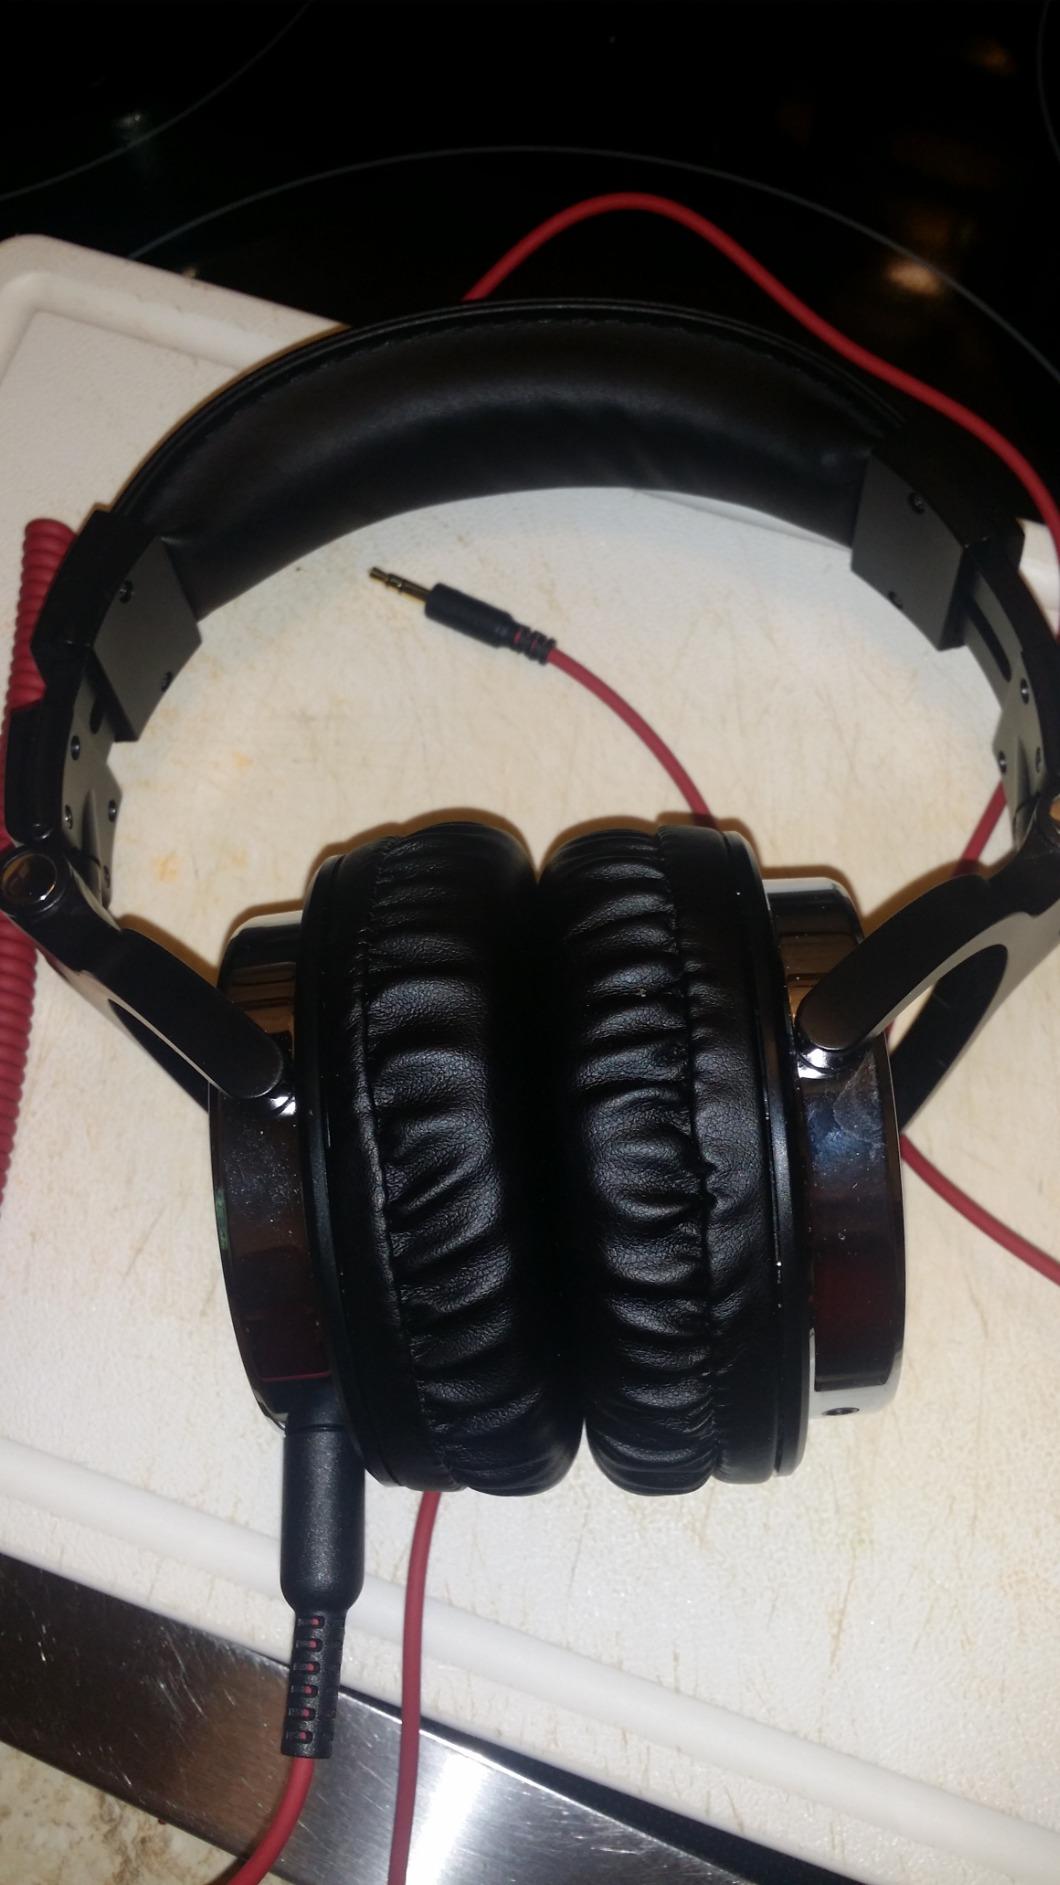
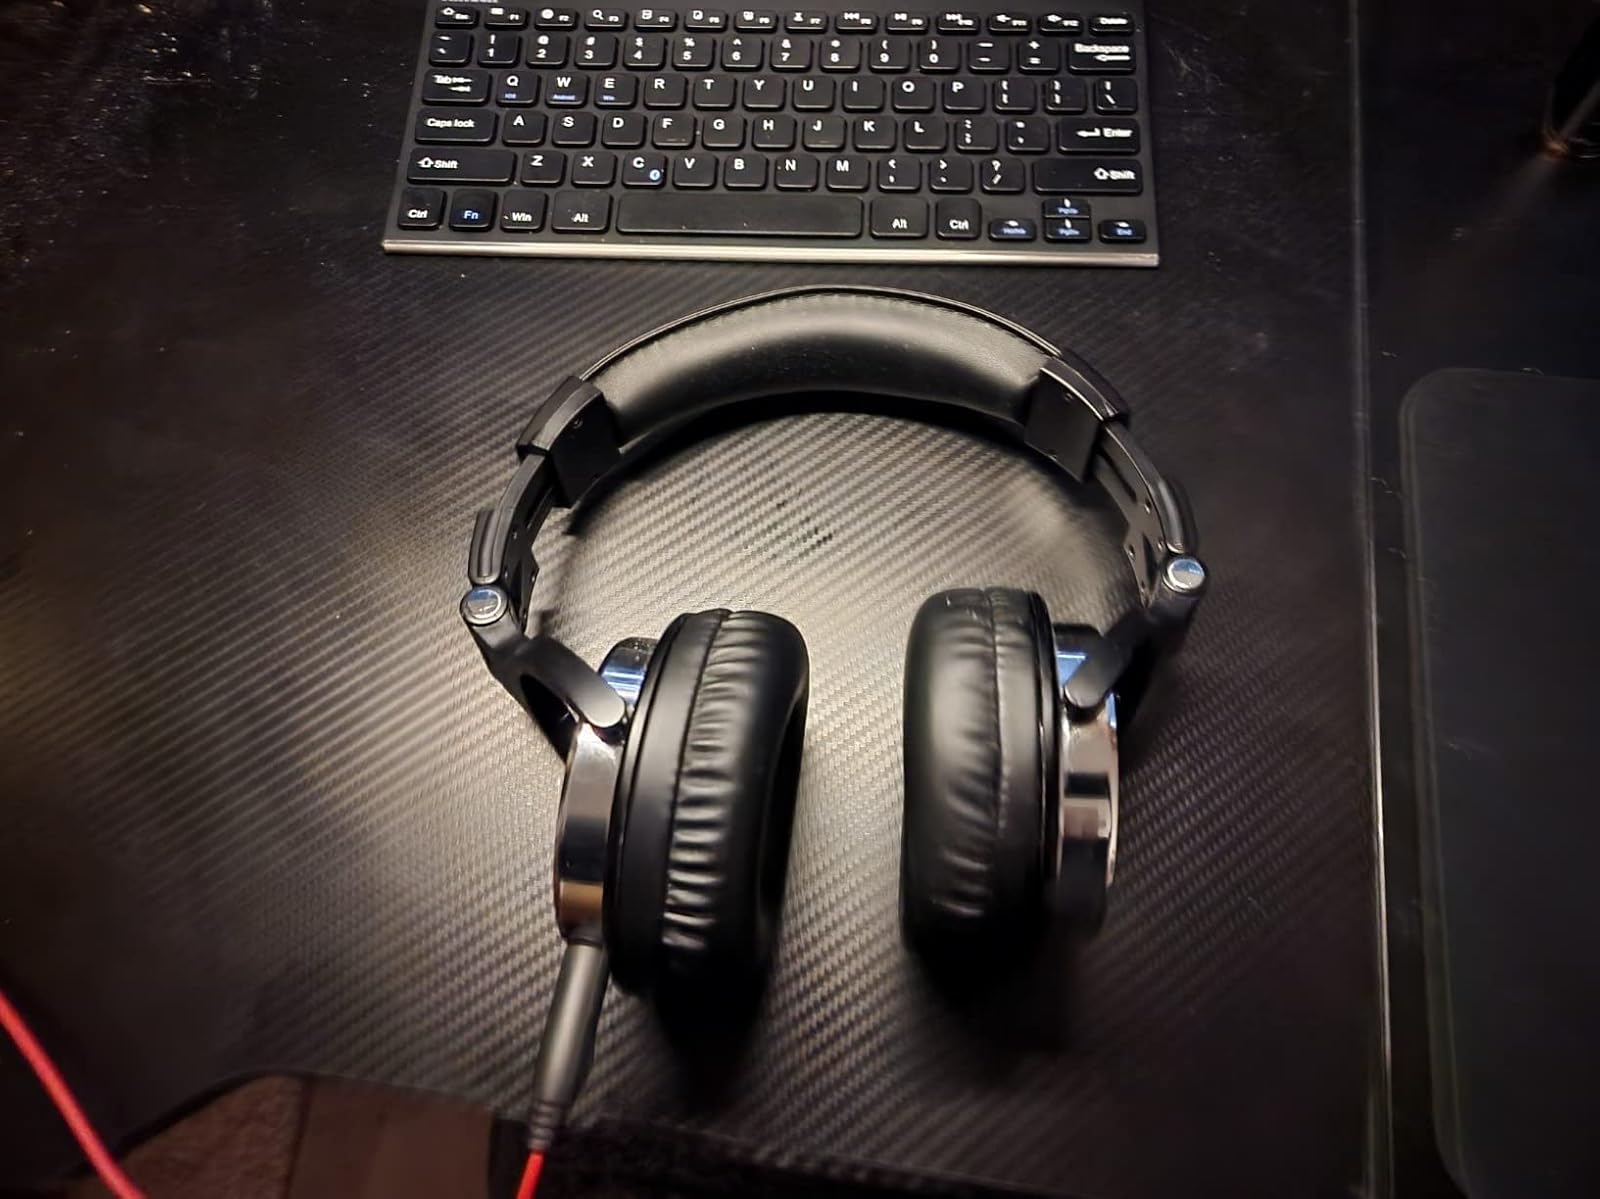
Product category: headphones
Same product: yes